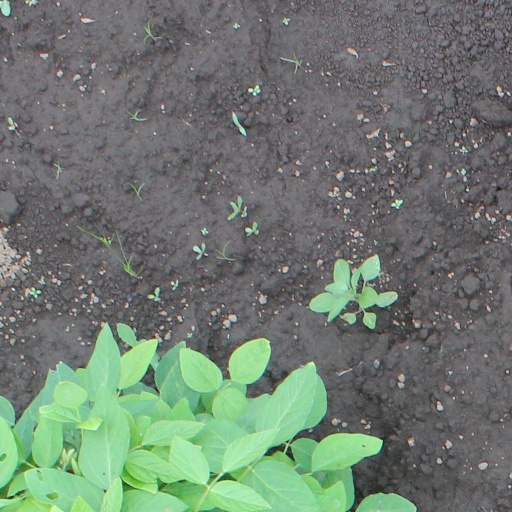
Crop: soybean